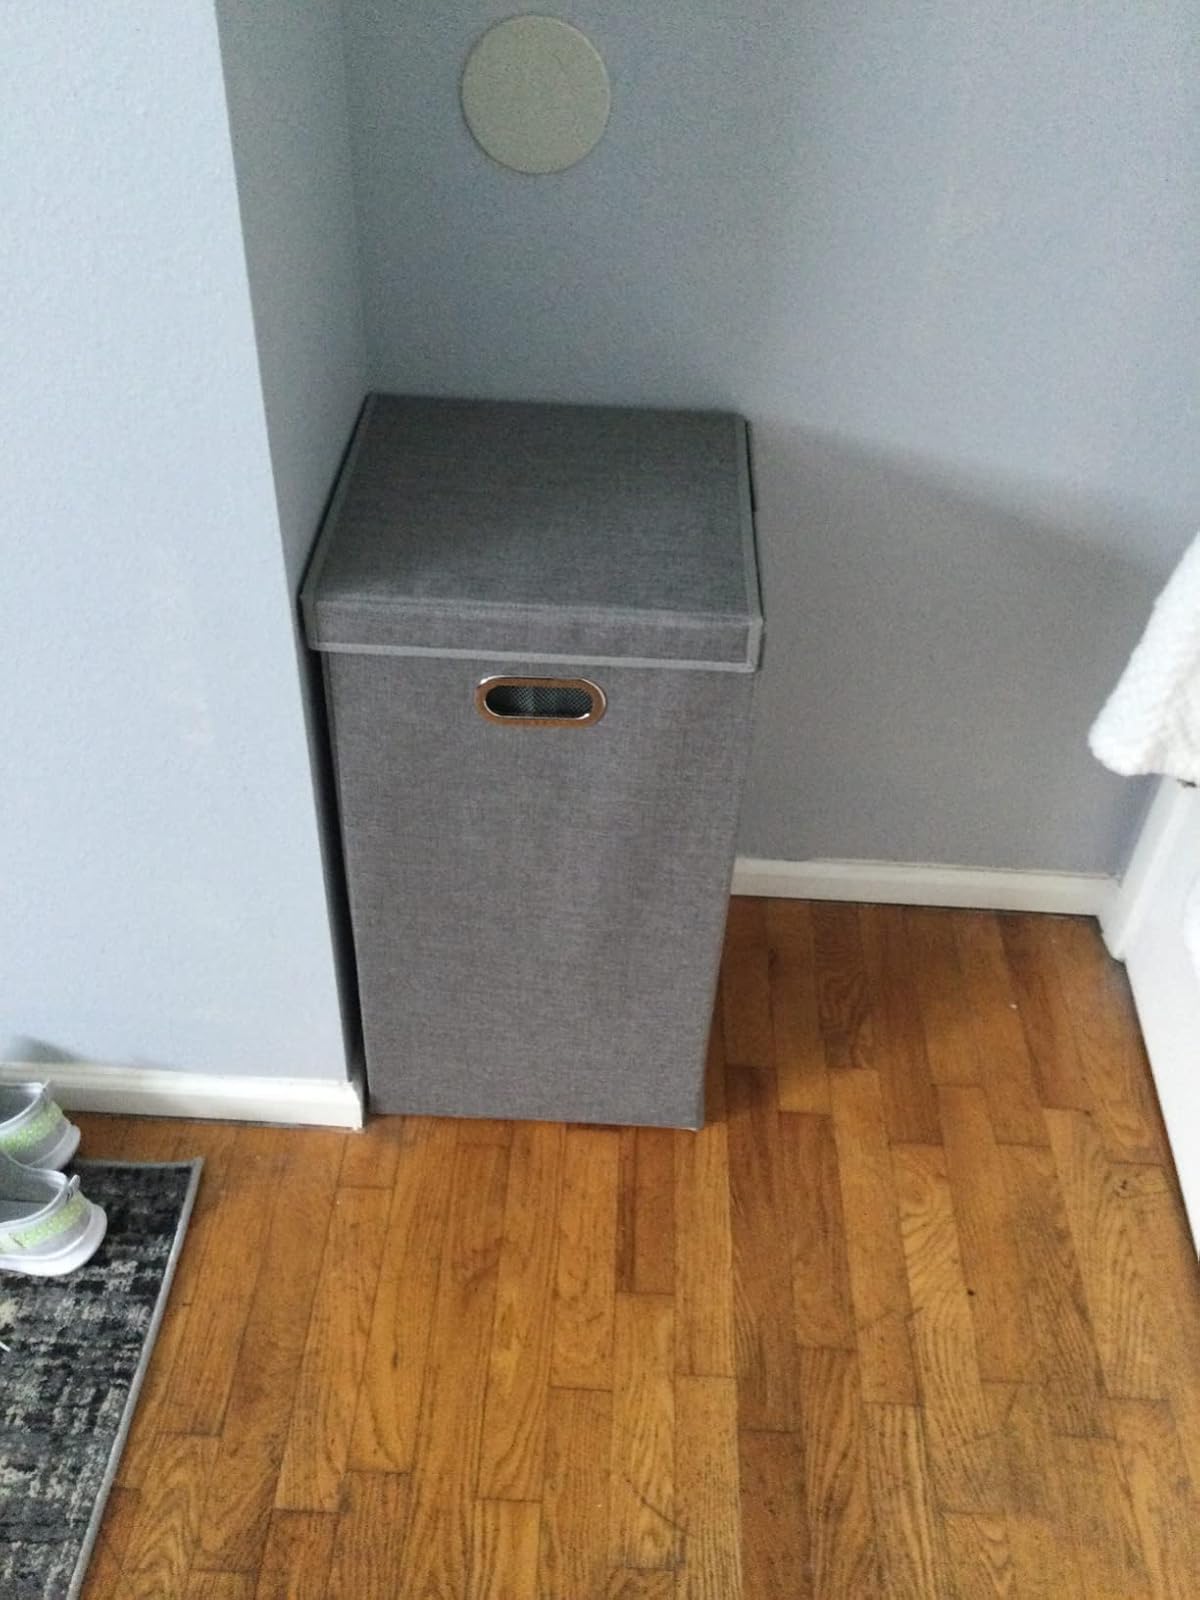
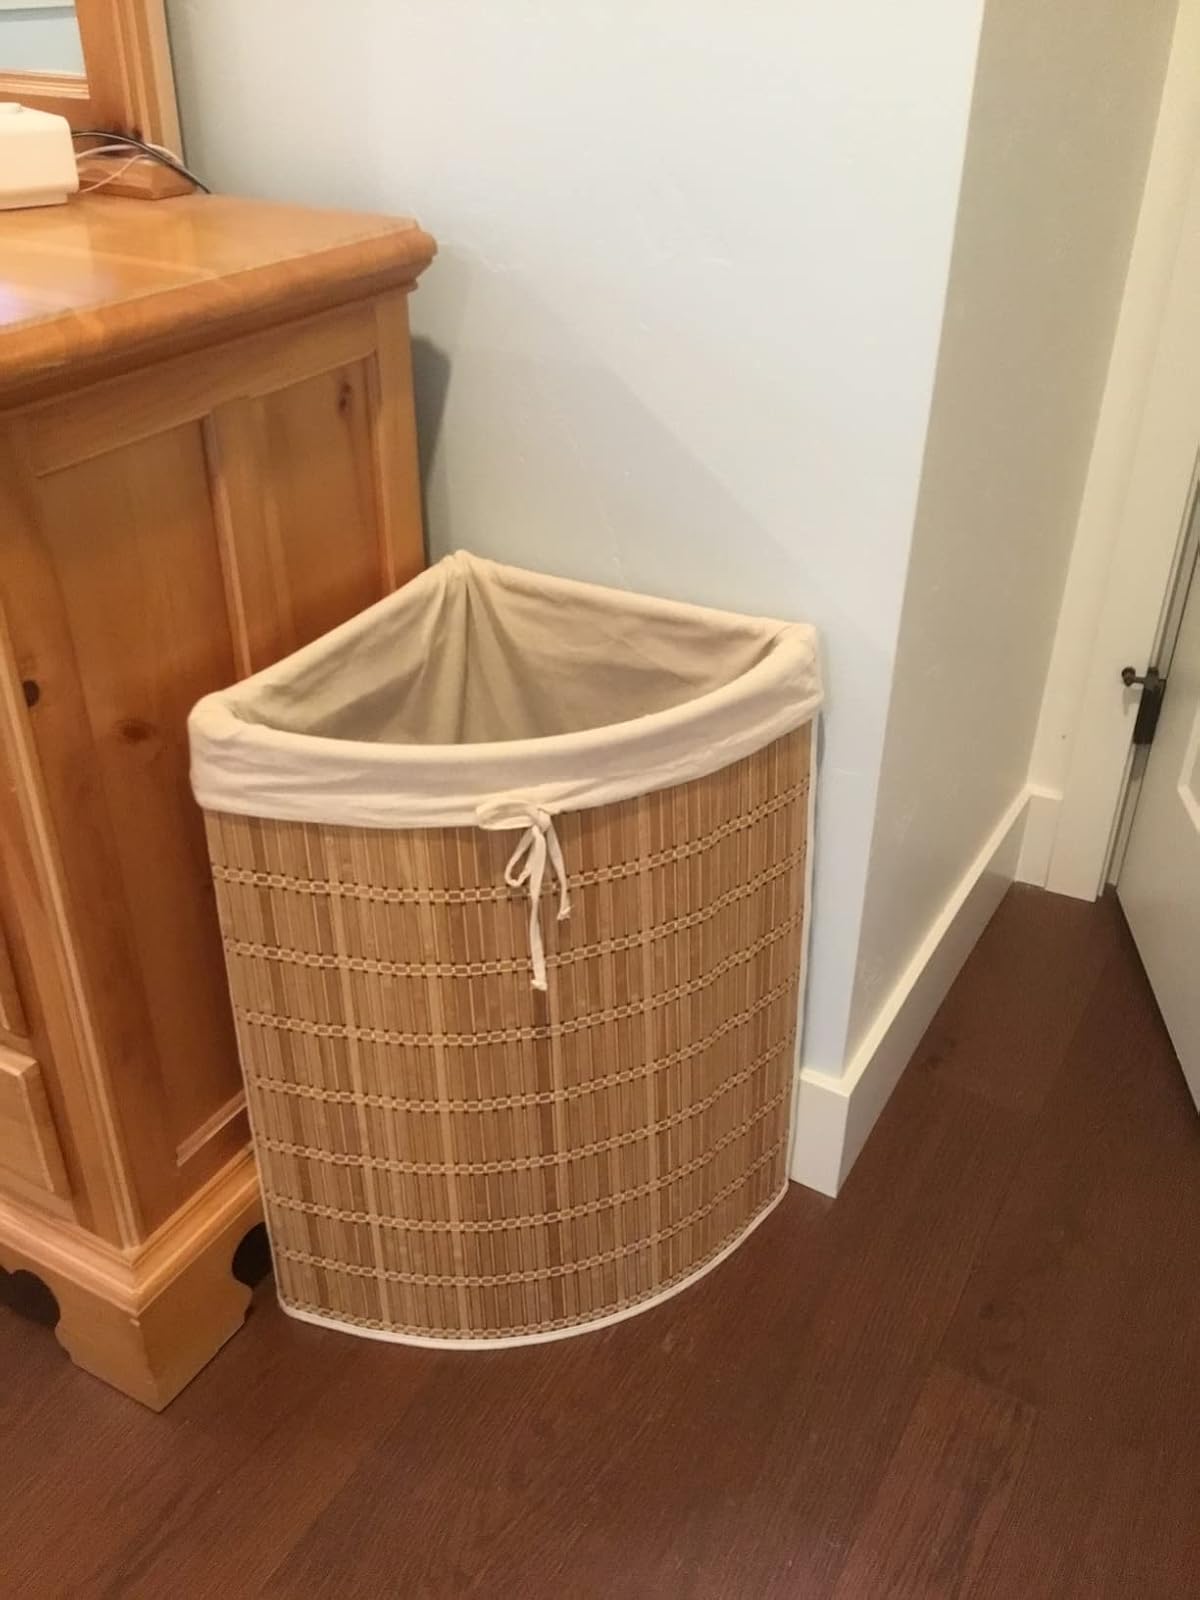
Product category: items_hamper
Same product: no